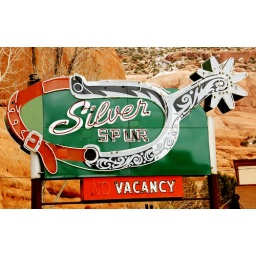
Silver spur motel sign hole in the rock